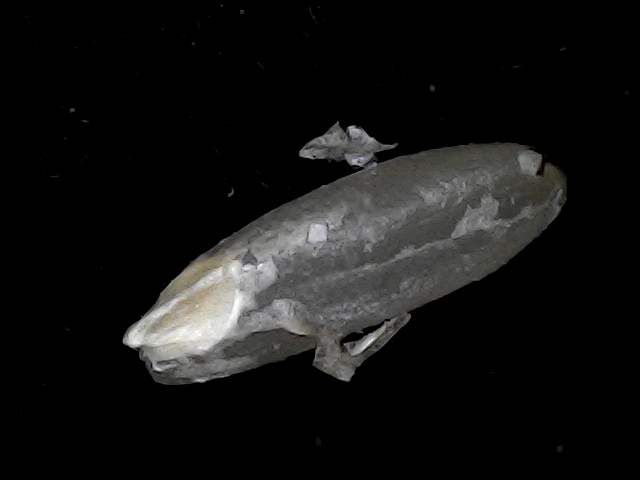
Rice variety: BD95